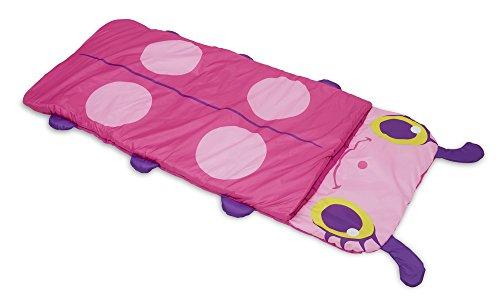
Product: Melissa & Doug Sunny Patch Trixie Ladybug Sleeping Bag With Matching Storage Bag
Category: Toys & Games | Sports & Outdoor Play | Slumber Bags
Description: Adorable kid-sized sleeping bag.
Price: $23.99
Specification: ProductDimensions:9.5x9.5x16inches|ItemWeight:1.6pounds|ShippingWeight:1.6pounds(Viewshippingratesandpolicies)|DomesticShipping:ItemcanbeshippedwithinU.S.|InternationalShipping:ThisitemcanbeshippedtoselectcountriesoutsideoftheU.S.LearnMore|ASIN:B01B1UU5QQ|Itemmodelnumber:6701|Manufacturerrecommendedage:5-8years